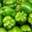
Label: sweet_pepper